Armenian dram sign

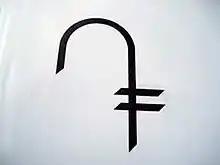
Proposal by R. Arutchyan

The objective of the sign is to symbolize the Armenian national currency and come in handy wherever a graphical symbol for the currency is in demand, for instance in: financial documents, price-lists and tags, currency exchange displays, computer fonts, correspondence, etc.